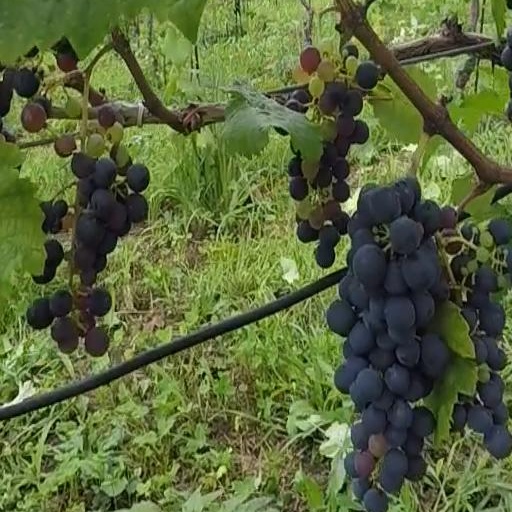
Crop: grape